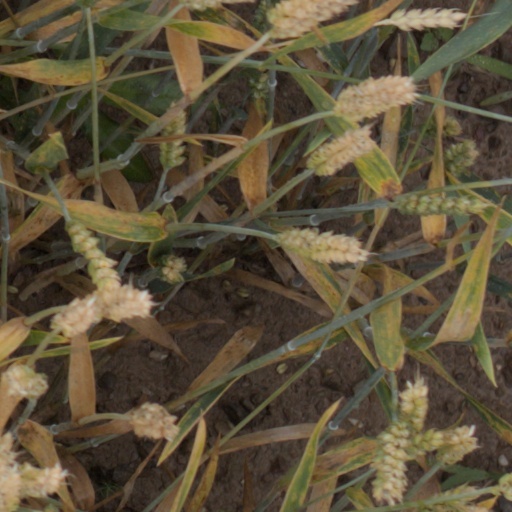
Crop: wheat